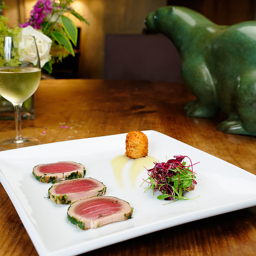
a close up of a plate of food on a table
A plate of nouveau cuisine food and glass of wine next to a jade weasel.
The platter has three different types of food on it.
a plate with three slices of raw meat with some veggies
A white plate with slices of meat and veggies.